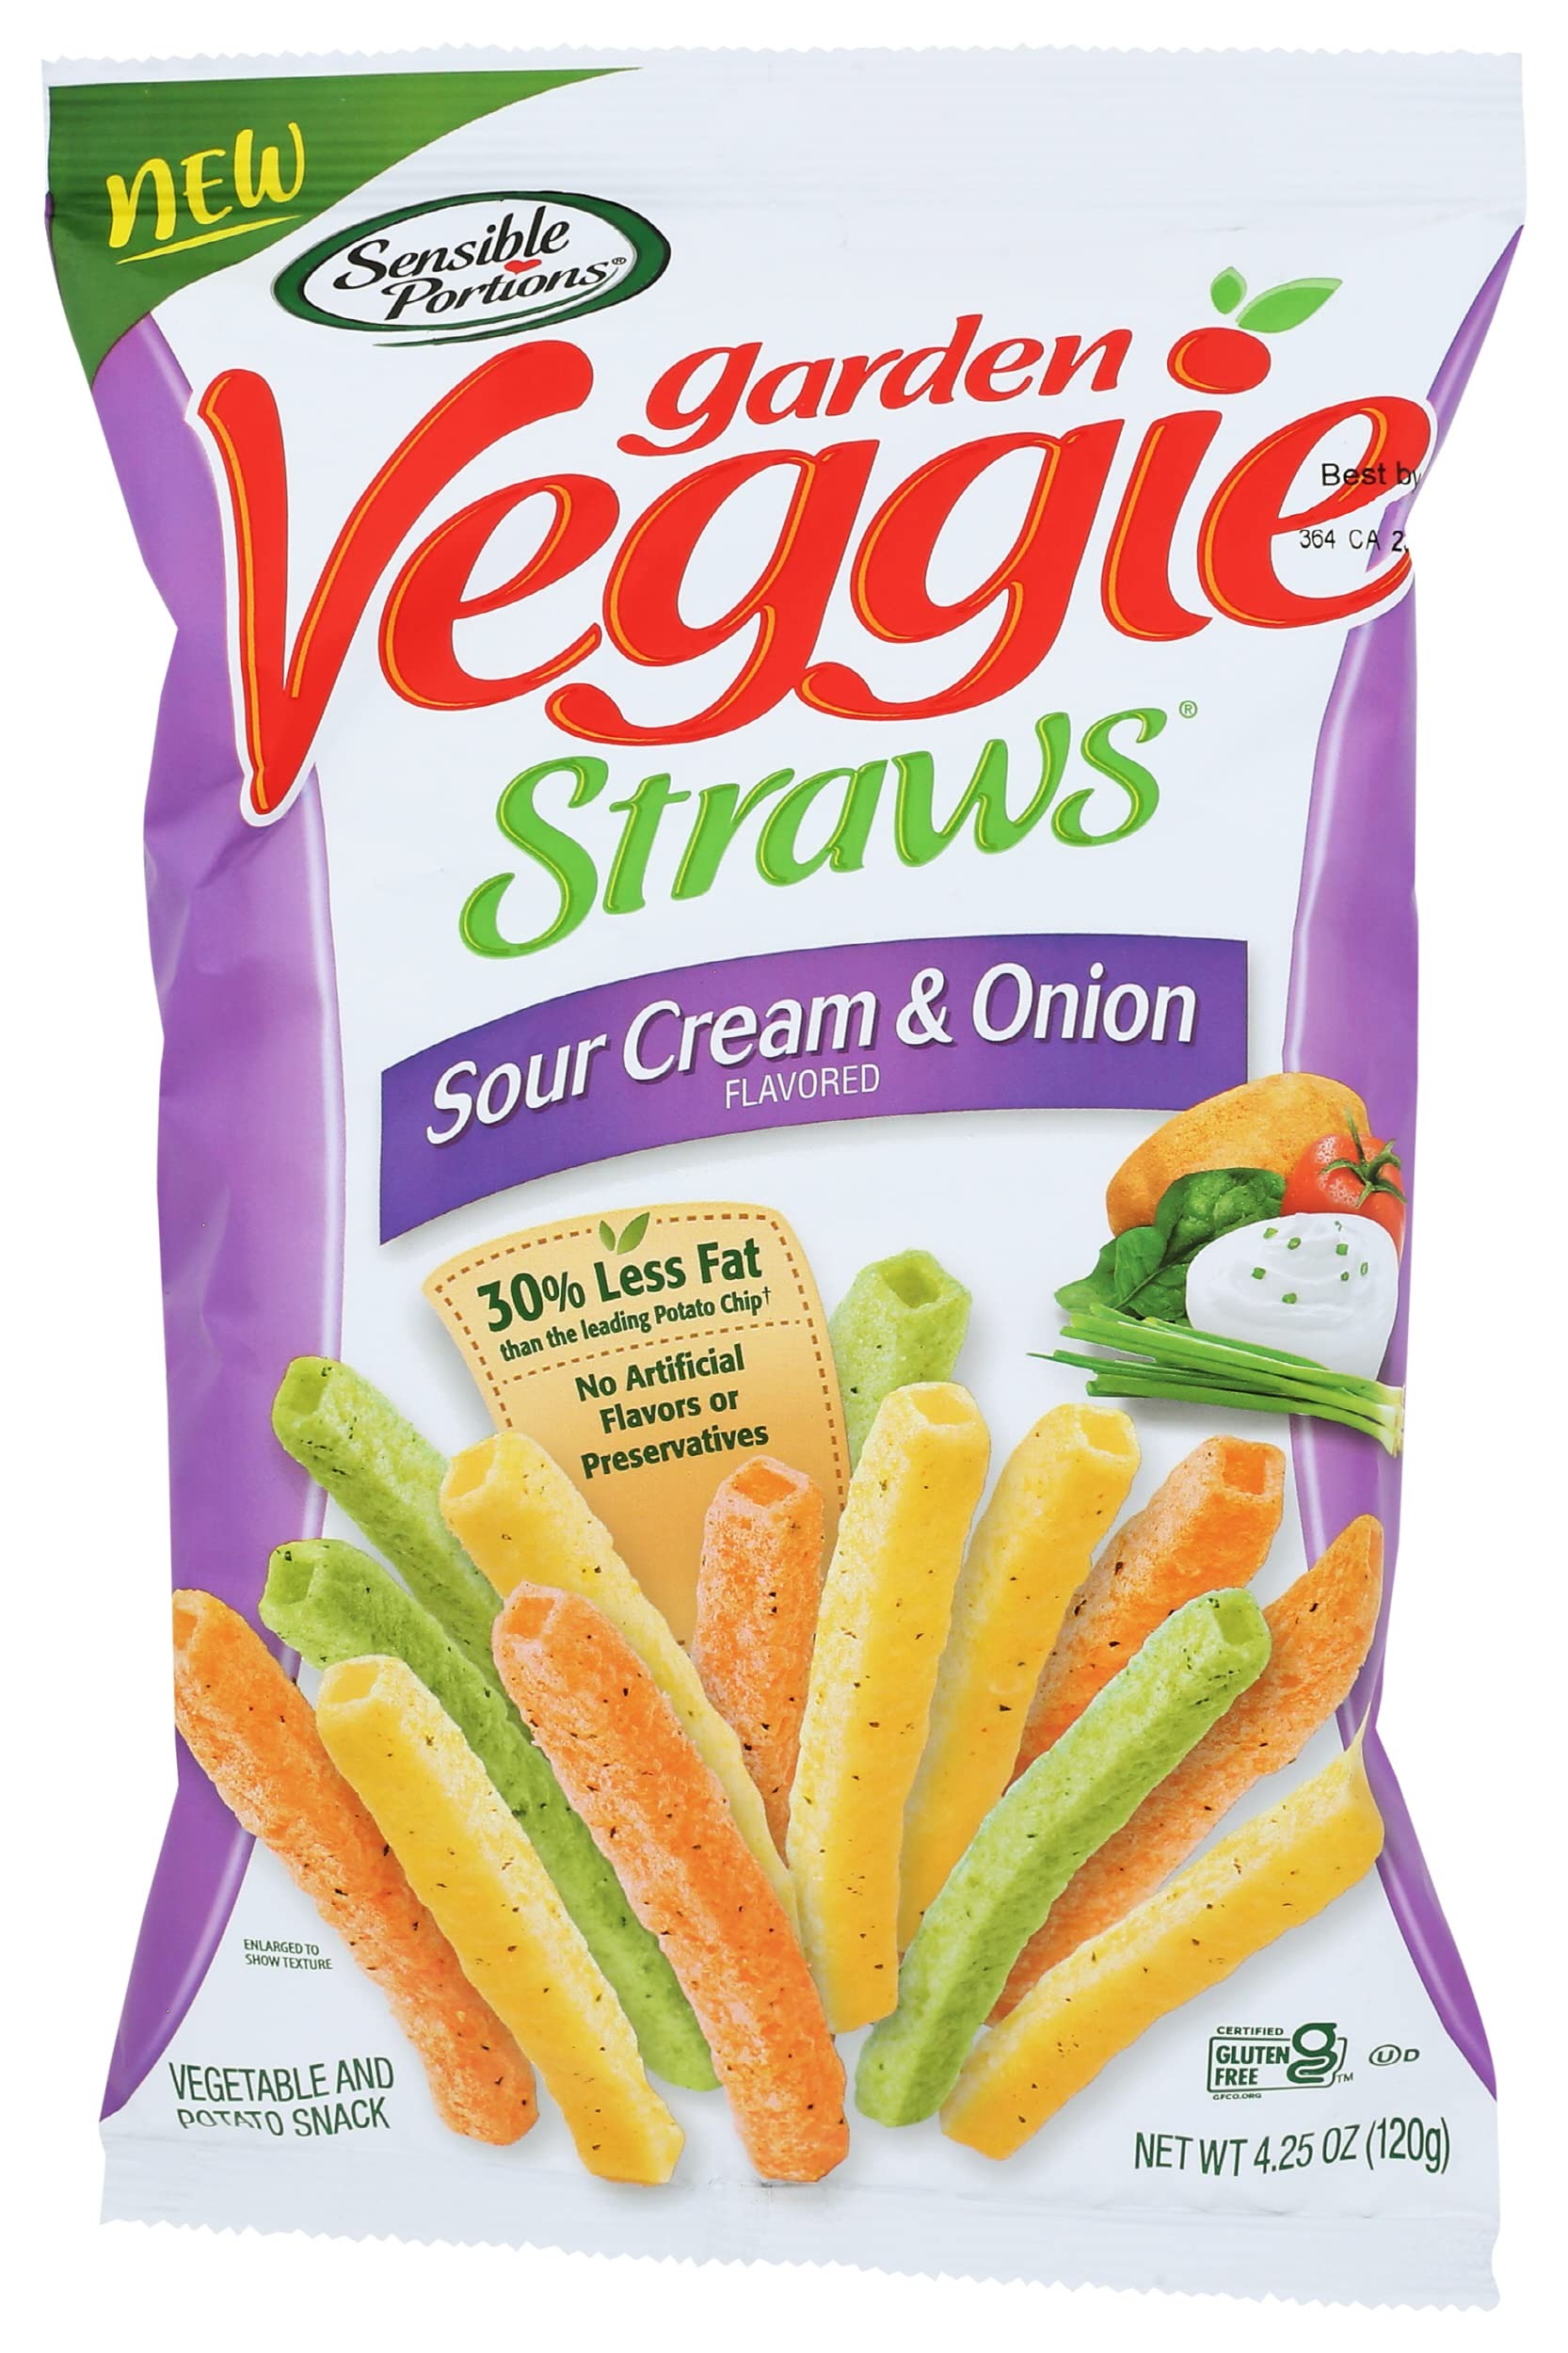
Item Name: Sensible Portions Sour Cream And Onion Flavored Garden Veggie Straws, Gluten Free, No Preservatives, 4.25 Ounces (Pack Of 12)
Bullet Point: Sensible Portions Sour Cream And Onion Flavored Garden Veggie Straws, Gluten Free, No Preservatives, 4.25 Ounces (Pack Of 12)
Value: 51.0
Unit: Ounce

Price: 4.29